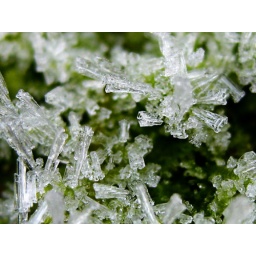
Hard frost on green moss. Taken on a walk through the woods at the back of our house in the late afternoon.